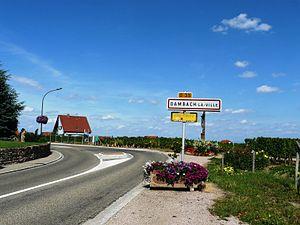
Entrée du village de Dambach-la-Ville en venant de Dieffenthal